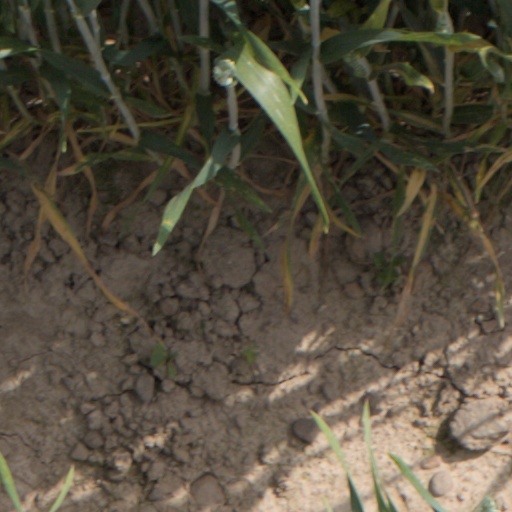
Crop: wheat